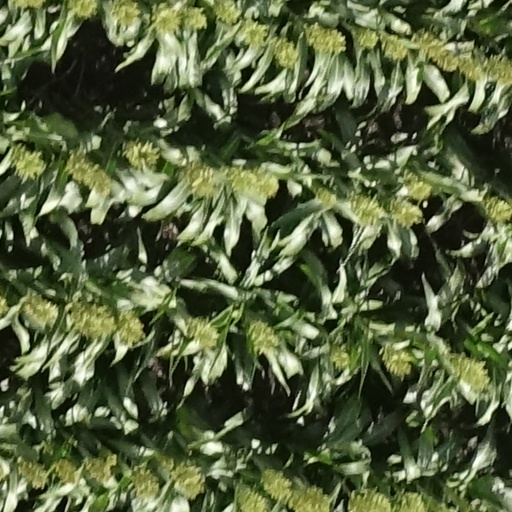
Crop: sorghum